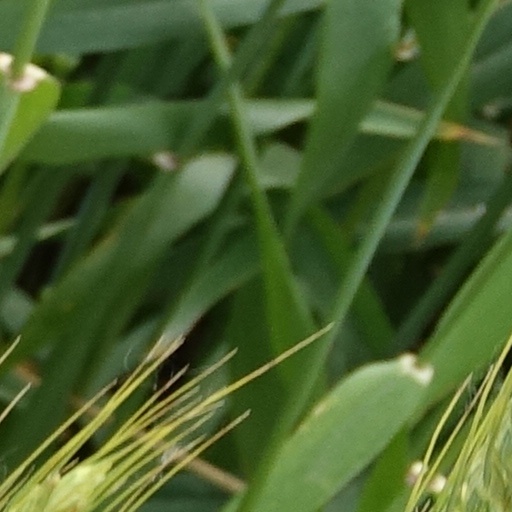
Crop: wheat